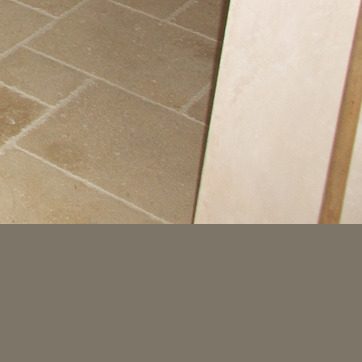
Material: tile